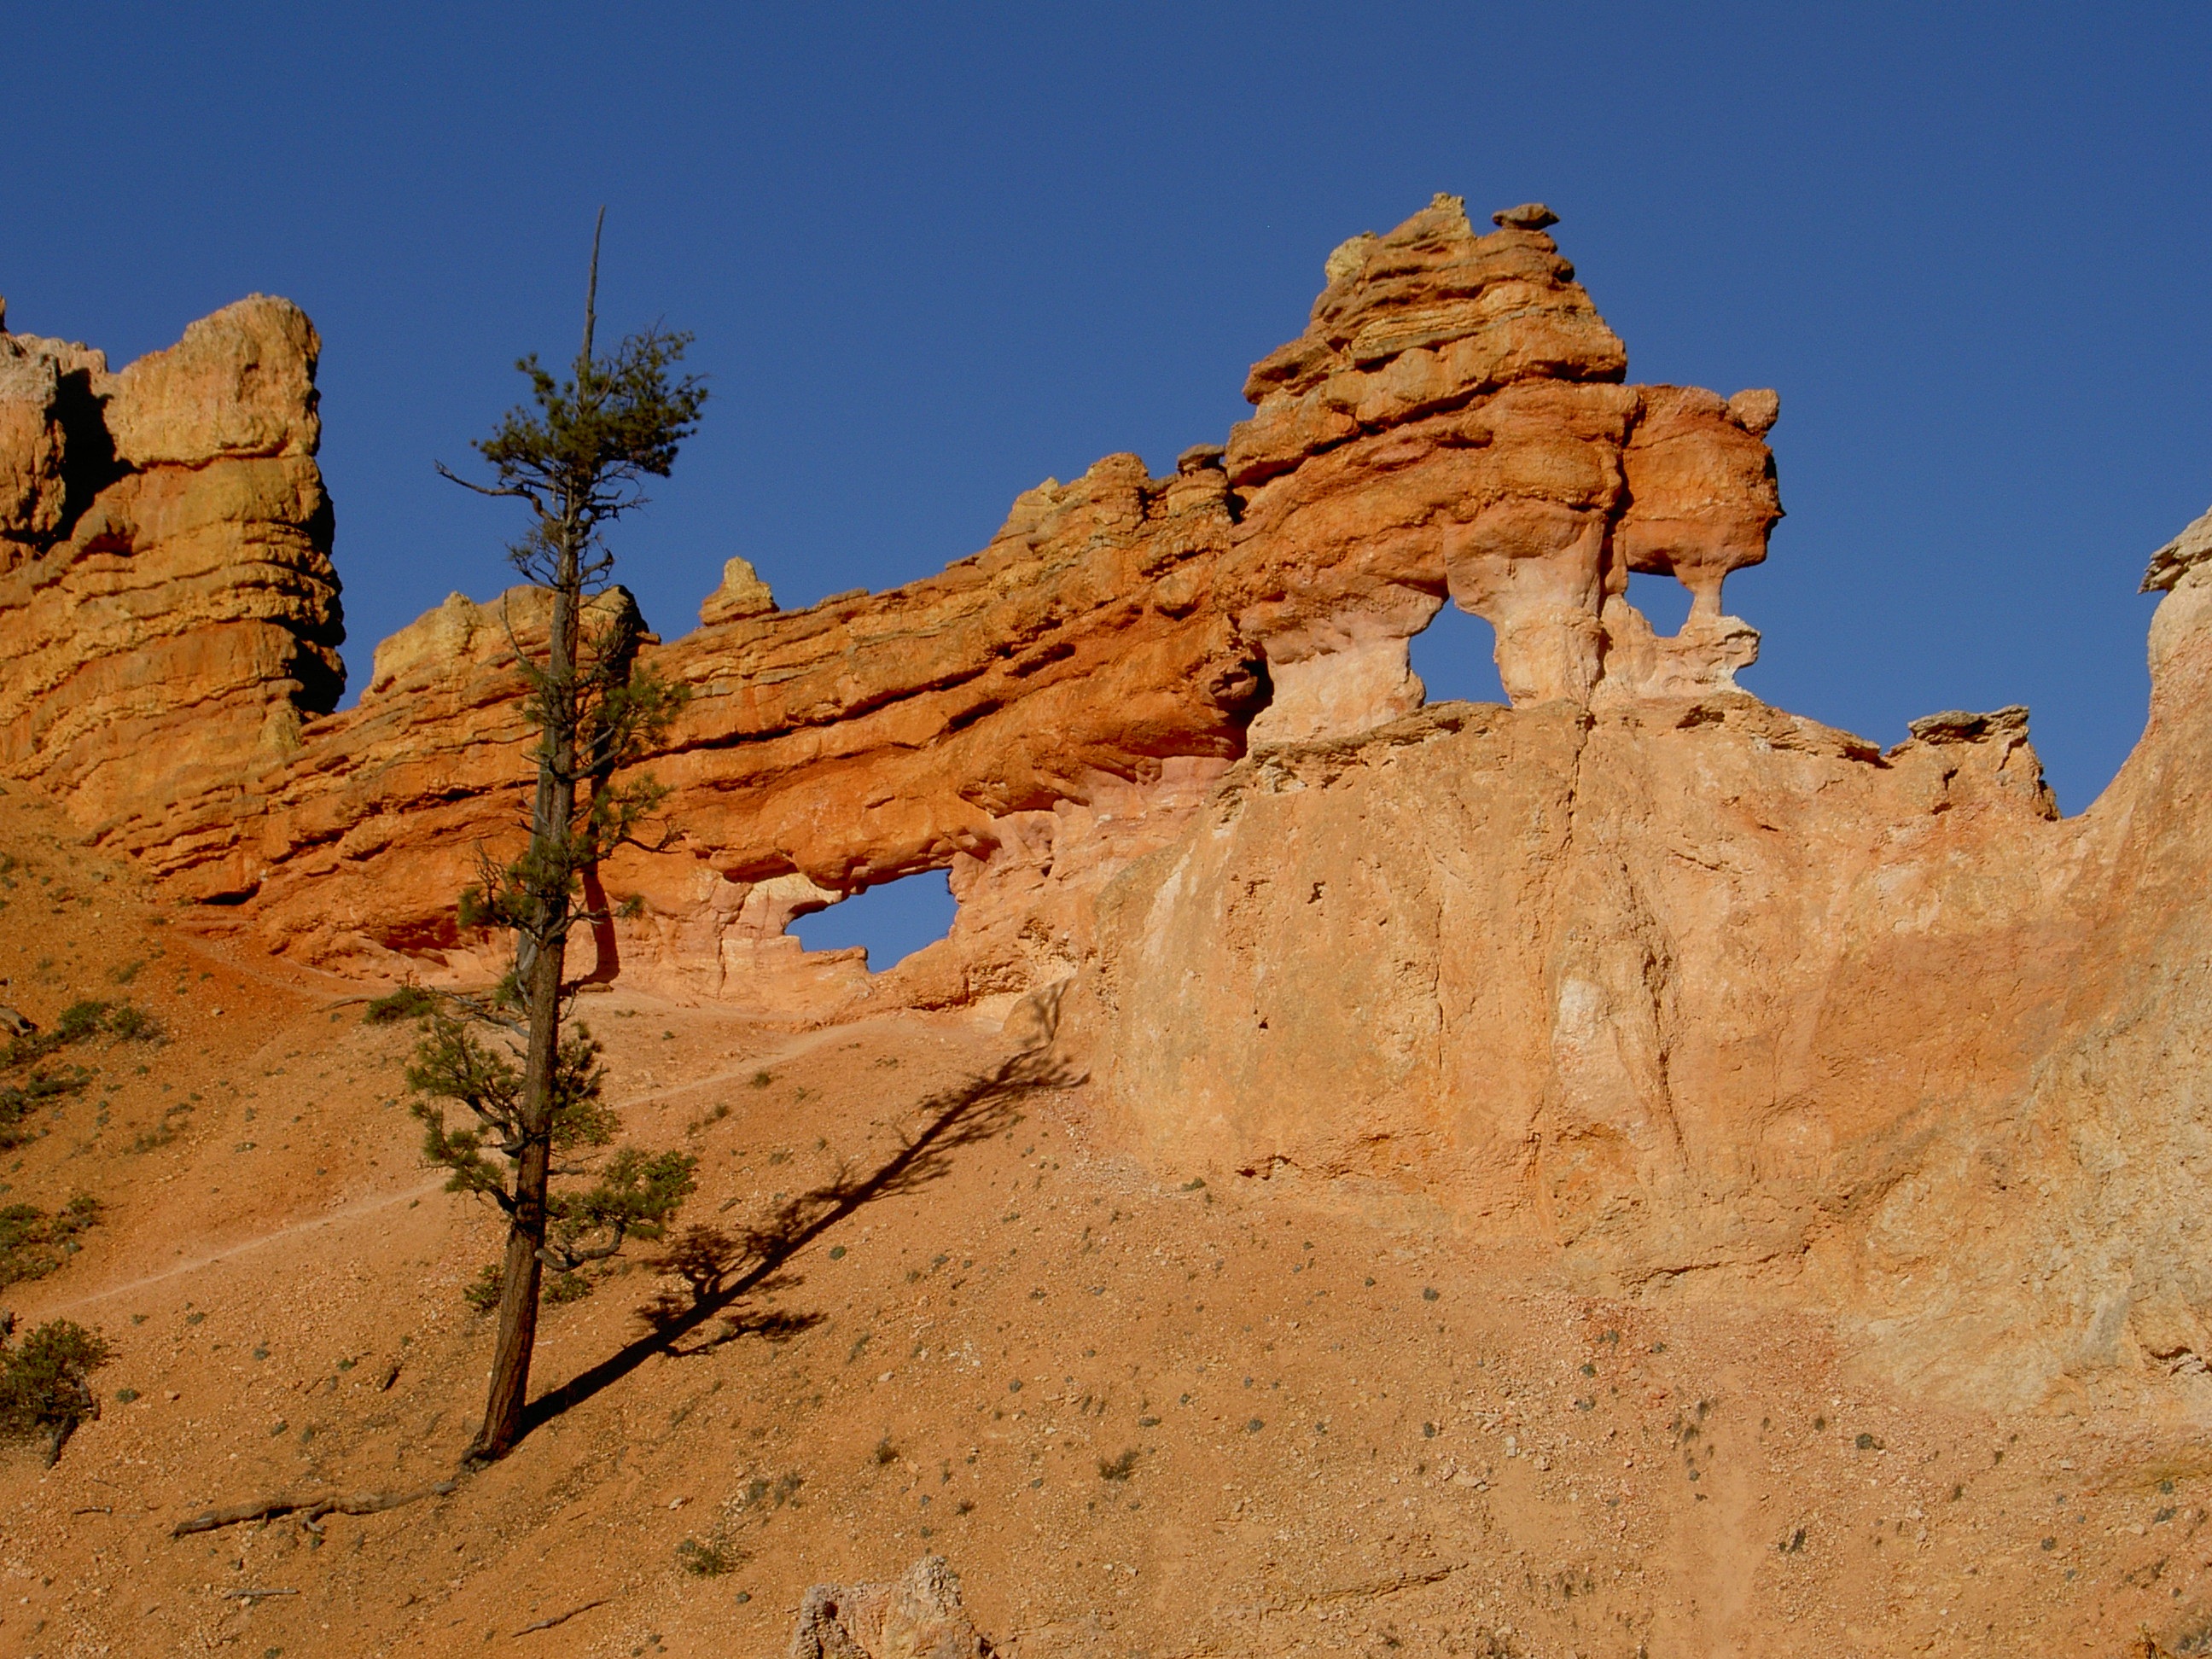
landscape, nature, rock, wilderness, mountain, desert, sandstone, valley, formation, cliff, arch, scenic, soil, canyon, terrain, national park, material, arizona, outdoors, geology, badlands, plateau, western, southwest, wadi, butte, landform, natural environment, geographical feature, mountainous landforms